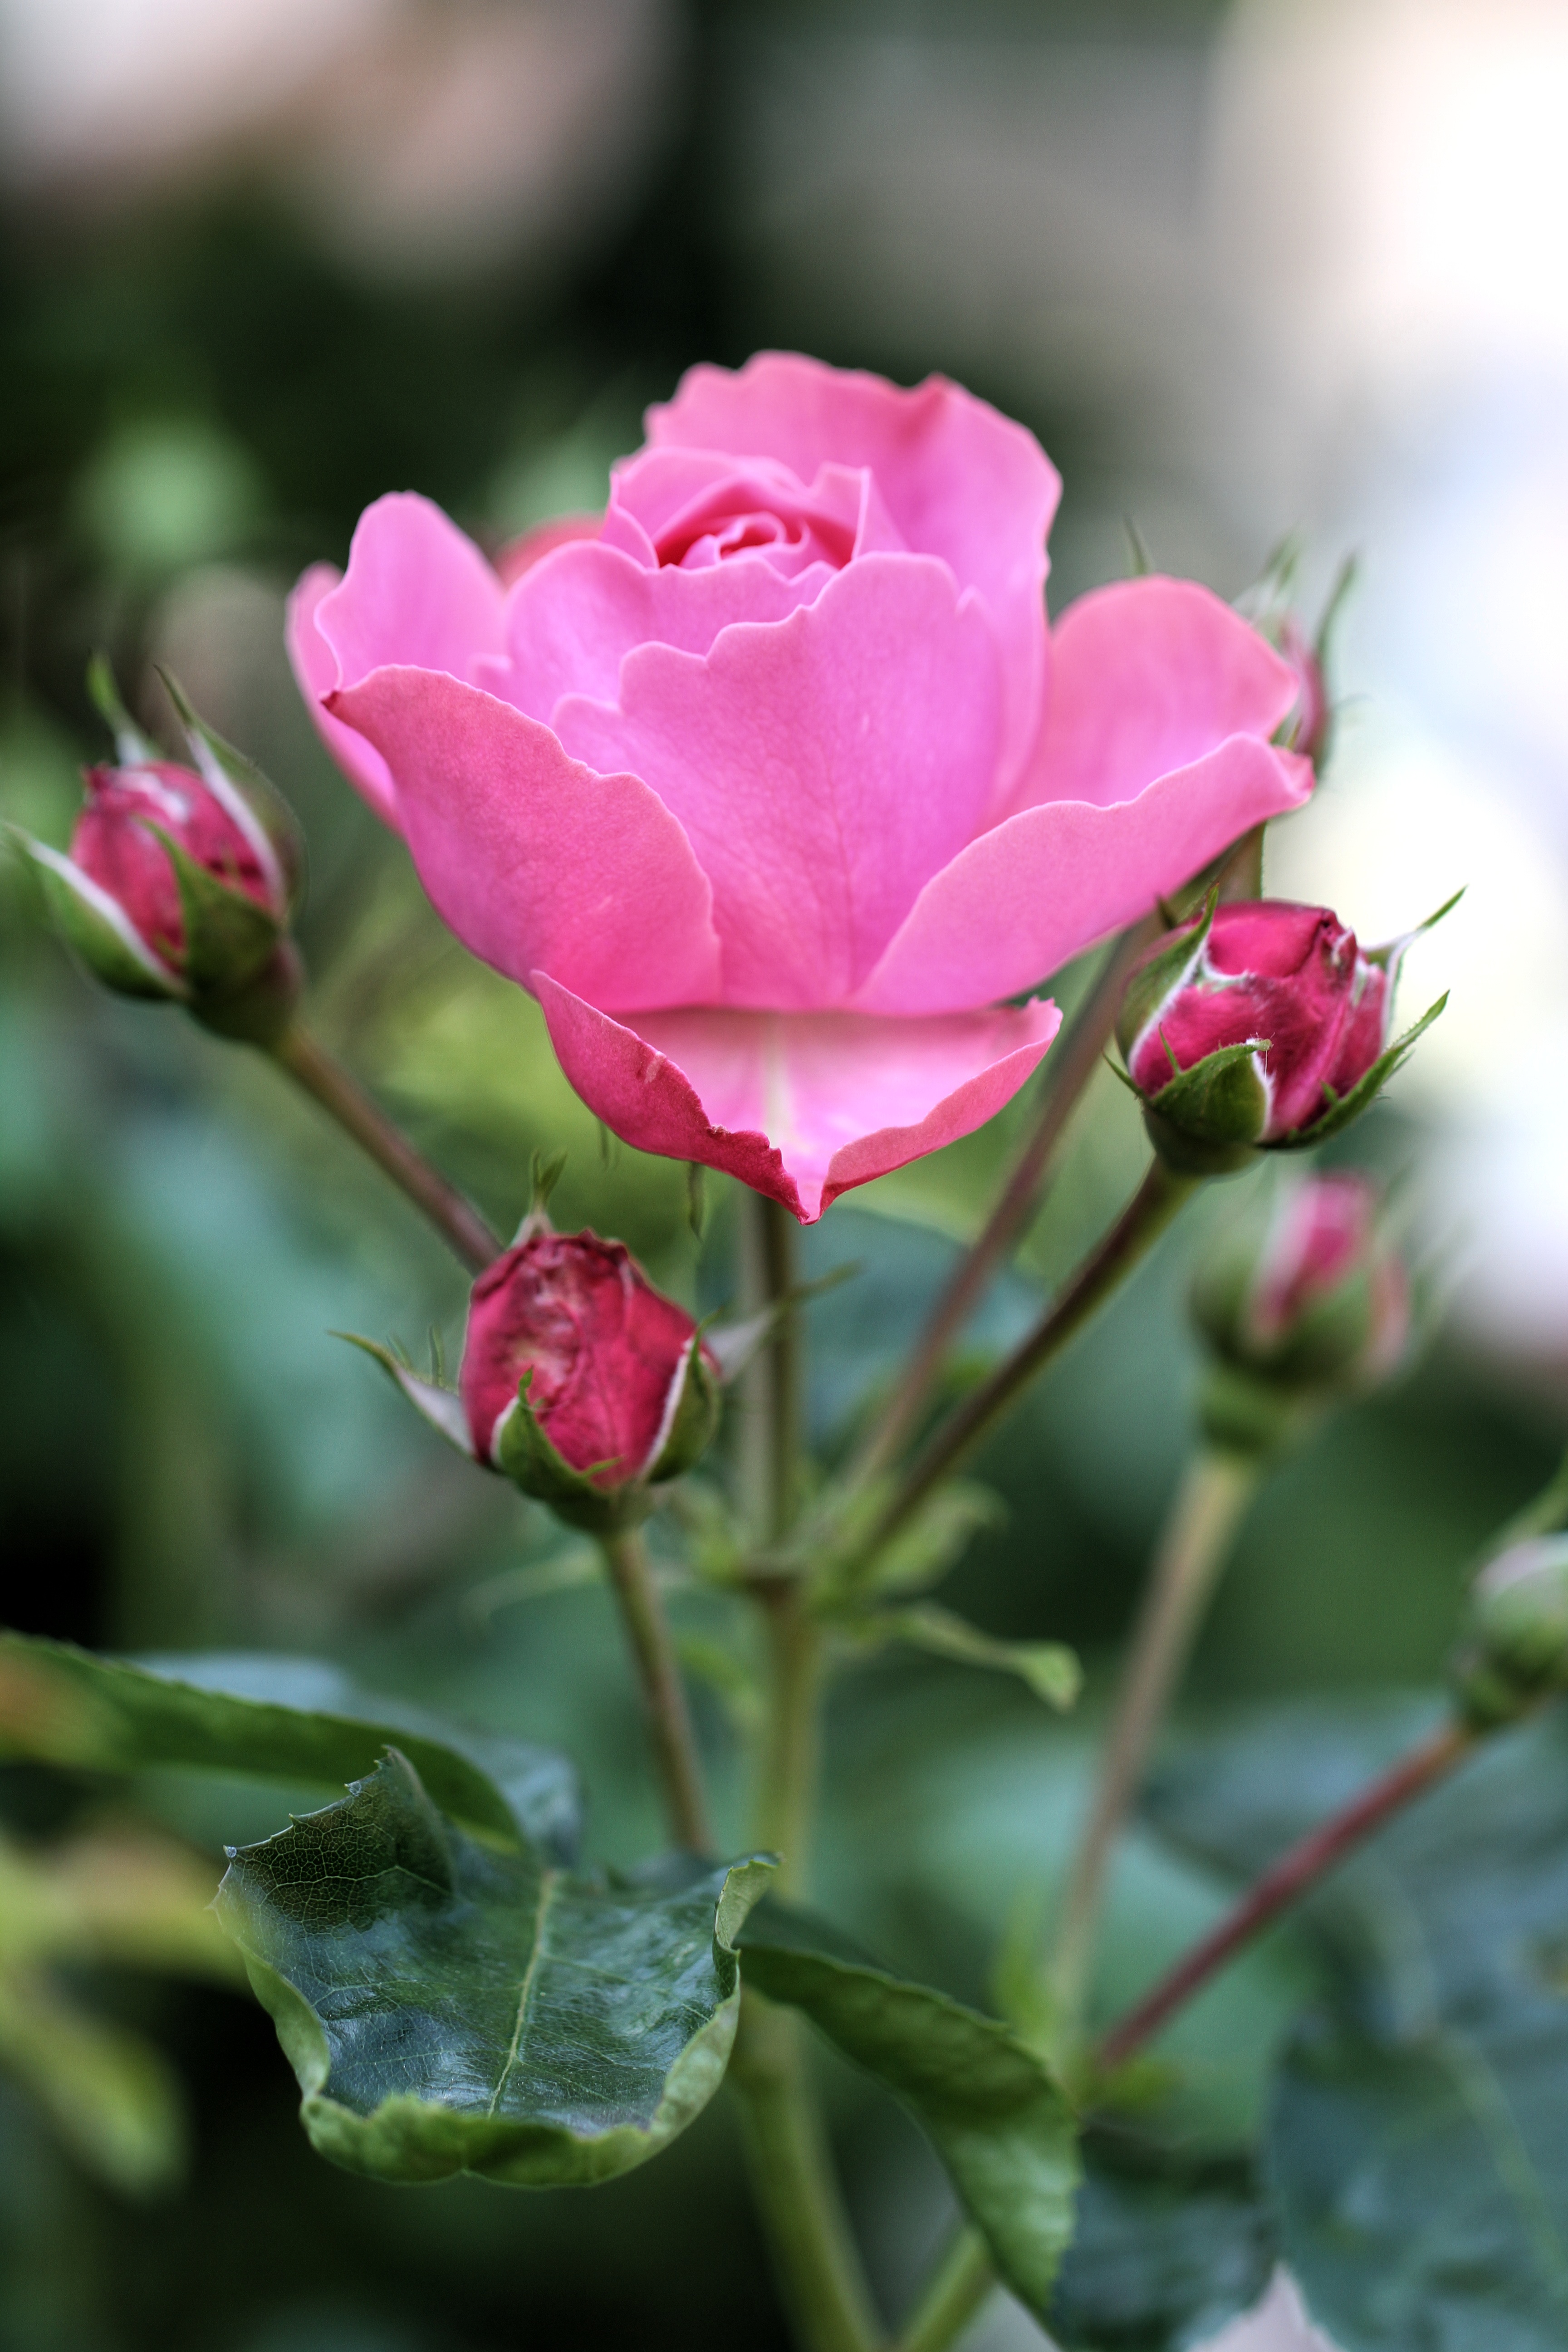
nature, blossom, plant, flower, petal, bloom, summer, love, rose, romantic, botany, garden, pink, flora, flowers, beauty, bud, tender, pink flower, rose bloom, macro photography, flowering plant, garden roses, rose family, plant stem, land plant